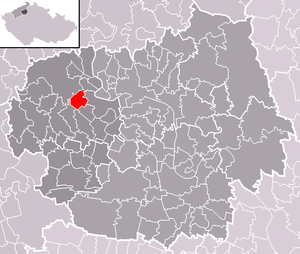
Vchynice est une commune du district de Litoměřice, dans la région d'Ústí nad Labem, en Tchéquie. Sa population s'élevait à 306 habitants en 2018.